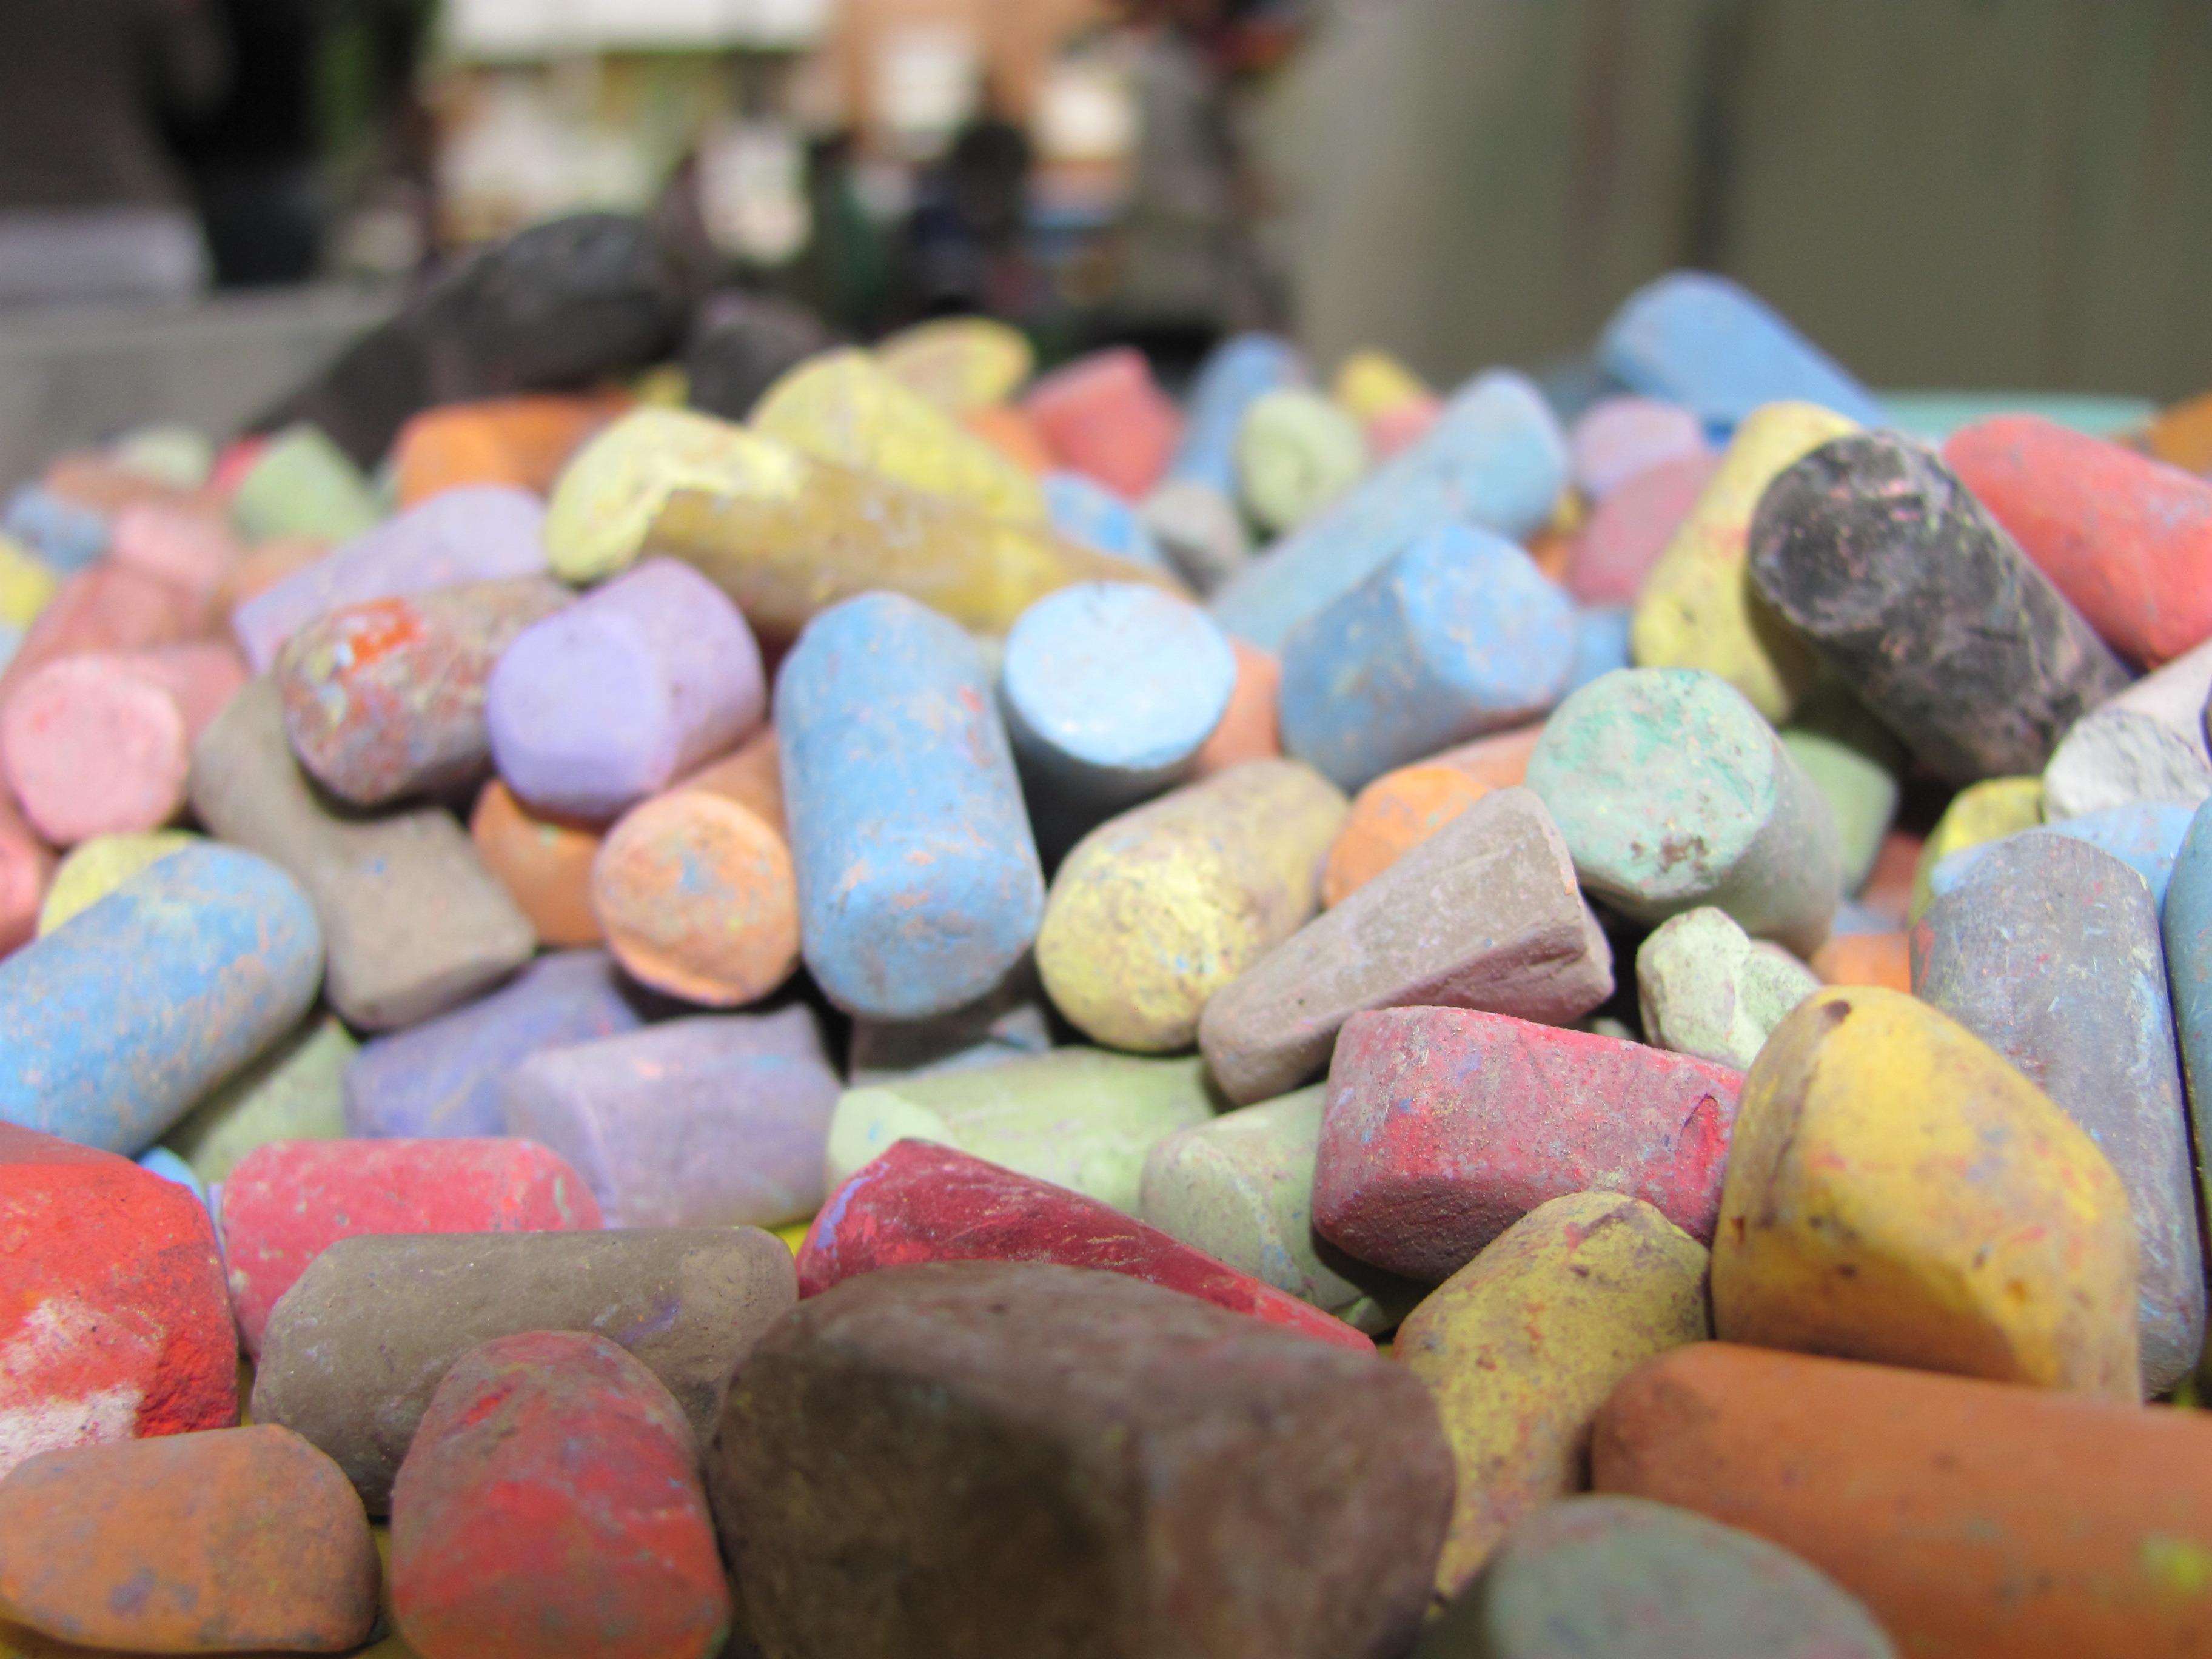
food, color, paint, colorful, dessert, material, colors, charcoal, artists, chalks, blackboard chalks